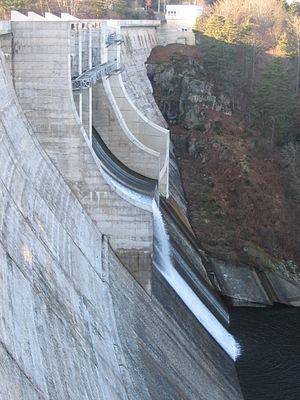
A une quinzaine de km à l'est d'Yssingeaux (Haute-Loire), le barrage de Lavalette, sur le Lignon du Velay, assure aujourd'hui une grande part de l'approvisionnement en eau potable de l'agglomération stéphanoise.
Le Lignon du Velay est une rivière française prenant sa source en Velay, dans le département de la Haute-Loire et se jetant dans la Loire en rive droite.
Le barrage de Lavalette est établi sur le cours du Lignon du Velay, entre les communes de Lapte et de Saint-Jeures, en Haute-Loire, 15 km à l'est d'Yssingeaux. Il est à égale distance du Puy-en-Velay et de Saint-Étienne. Le lac de Lavalette dispose d'une base nautique.
Les gorges du Lignon sont un site naturel et touristique du département français de la Haute-Loire, en région Auvergne-Rhône-Alpes.